Albert Kahn (banker)

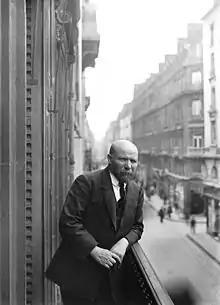
Albert Kahn at his office in Paris, 1914

Albert Kahn (3 March 1860 – 14 November 1940) was a French banker and philanthropist, known for initiating "The Archives of the Planet", a vast photographical project. Spanning 22 years, it resulted in a collection of 72,000 colour photographs and 183,000 metres of film.